Victoria Street, Melbourne

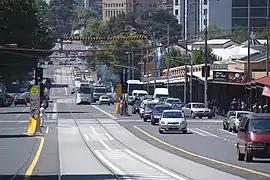
Looking east along Victoria Street, past the Queen Victoria Market, from the Capel Street intersection, North Melbourne, February 2008

Victoria Street is one of the major thoroughfares of inner Melbourne, running east–west for over six kilometres between Munster Terrace in North Melbourne and the Yarra River. The road is known as Victoria Parade for over one-and-a-half kilometres of its length (between the prominent intersections of Spring Street and Hoddle Street), distinguishable with a wide reservation and tramway down the middle.